Sportstars

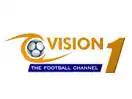
"Vision 1 The Football Channel logo"

Vision 1 The Football Channel (later Vision 1 Sports) began on 5 September 2005. At first, Vision 1 – which can be seen through the channel 1 Indovision, only broadcast football games from around the world live. Since August 2007, it also presented impressions of extreme sports and badminton.